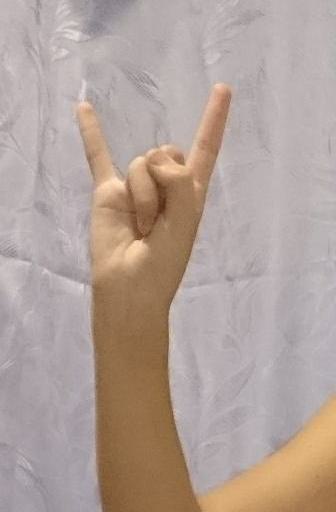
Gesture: rock